FireTeam (video game)

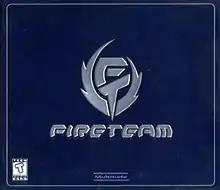

FireTeam is a 1998 video game developed by Multitude, Inc. for Windows.